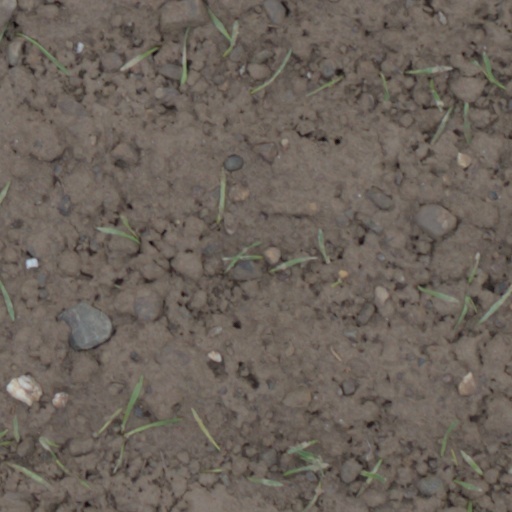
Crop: wheat